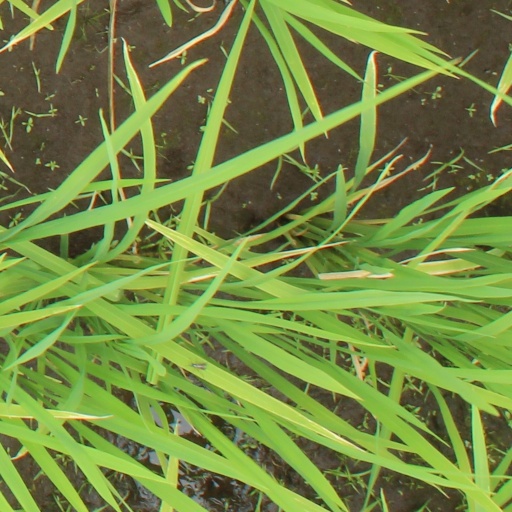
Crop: rice